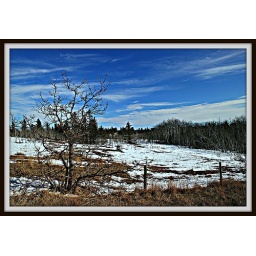
A provincial forest near Brandon, Manitoba. It's fenced because farmers are allowed to pasture their cows here.